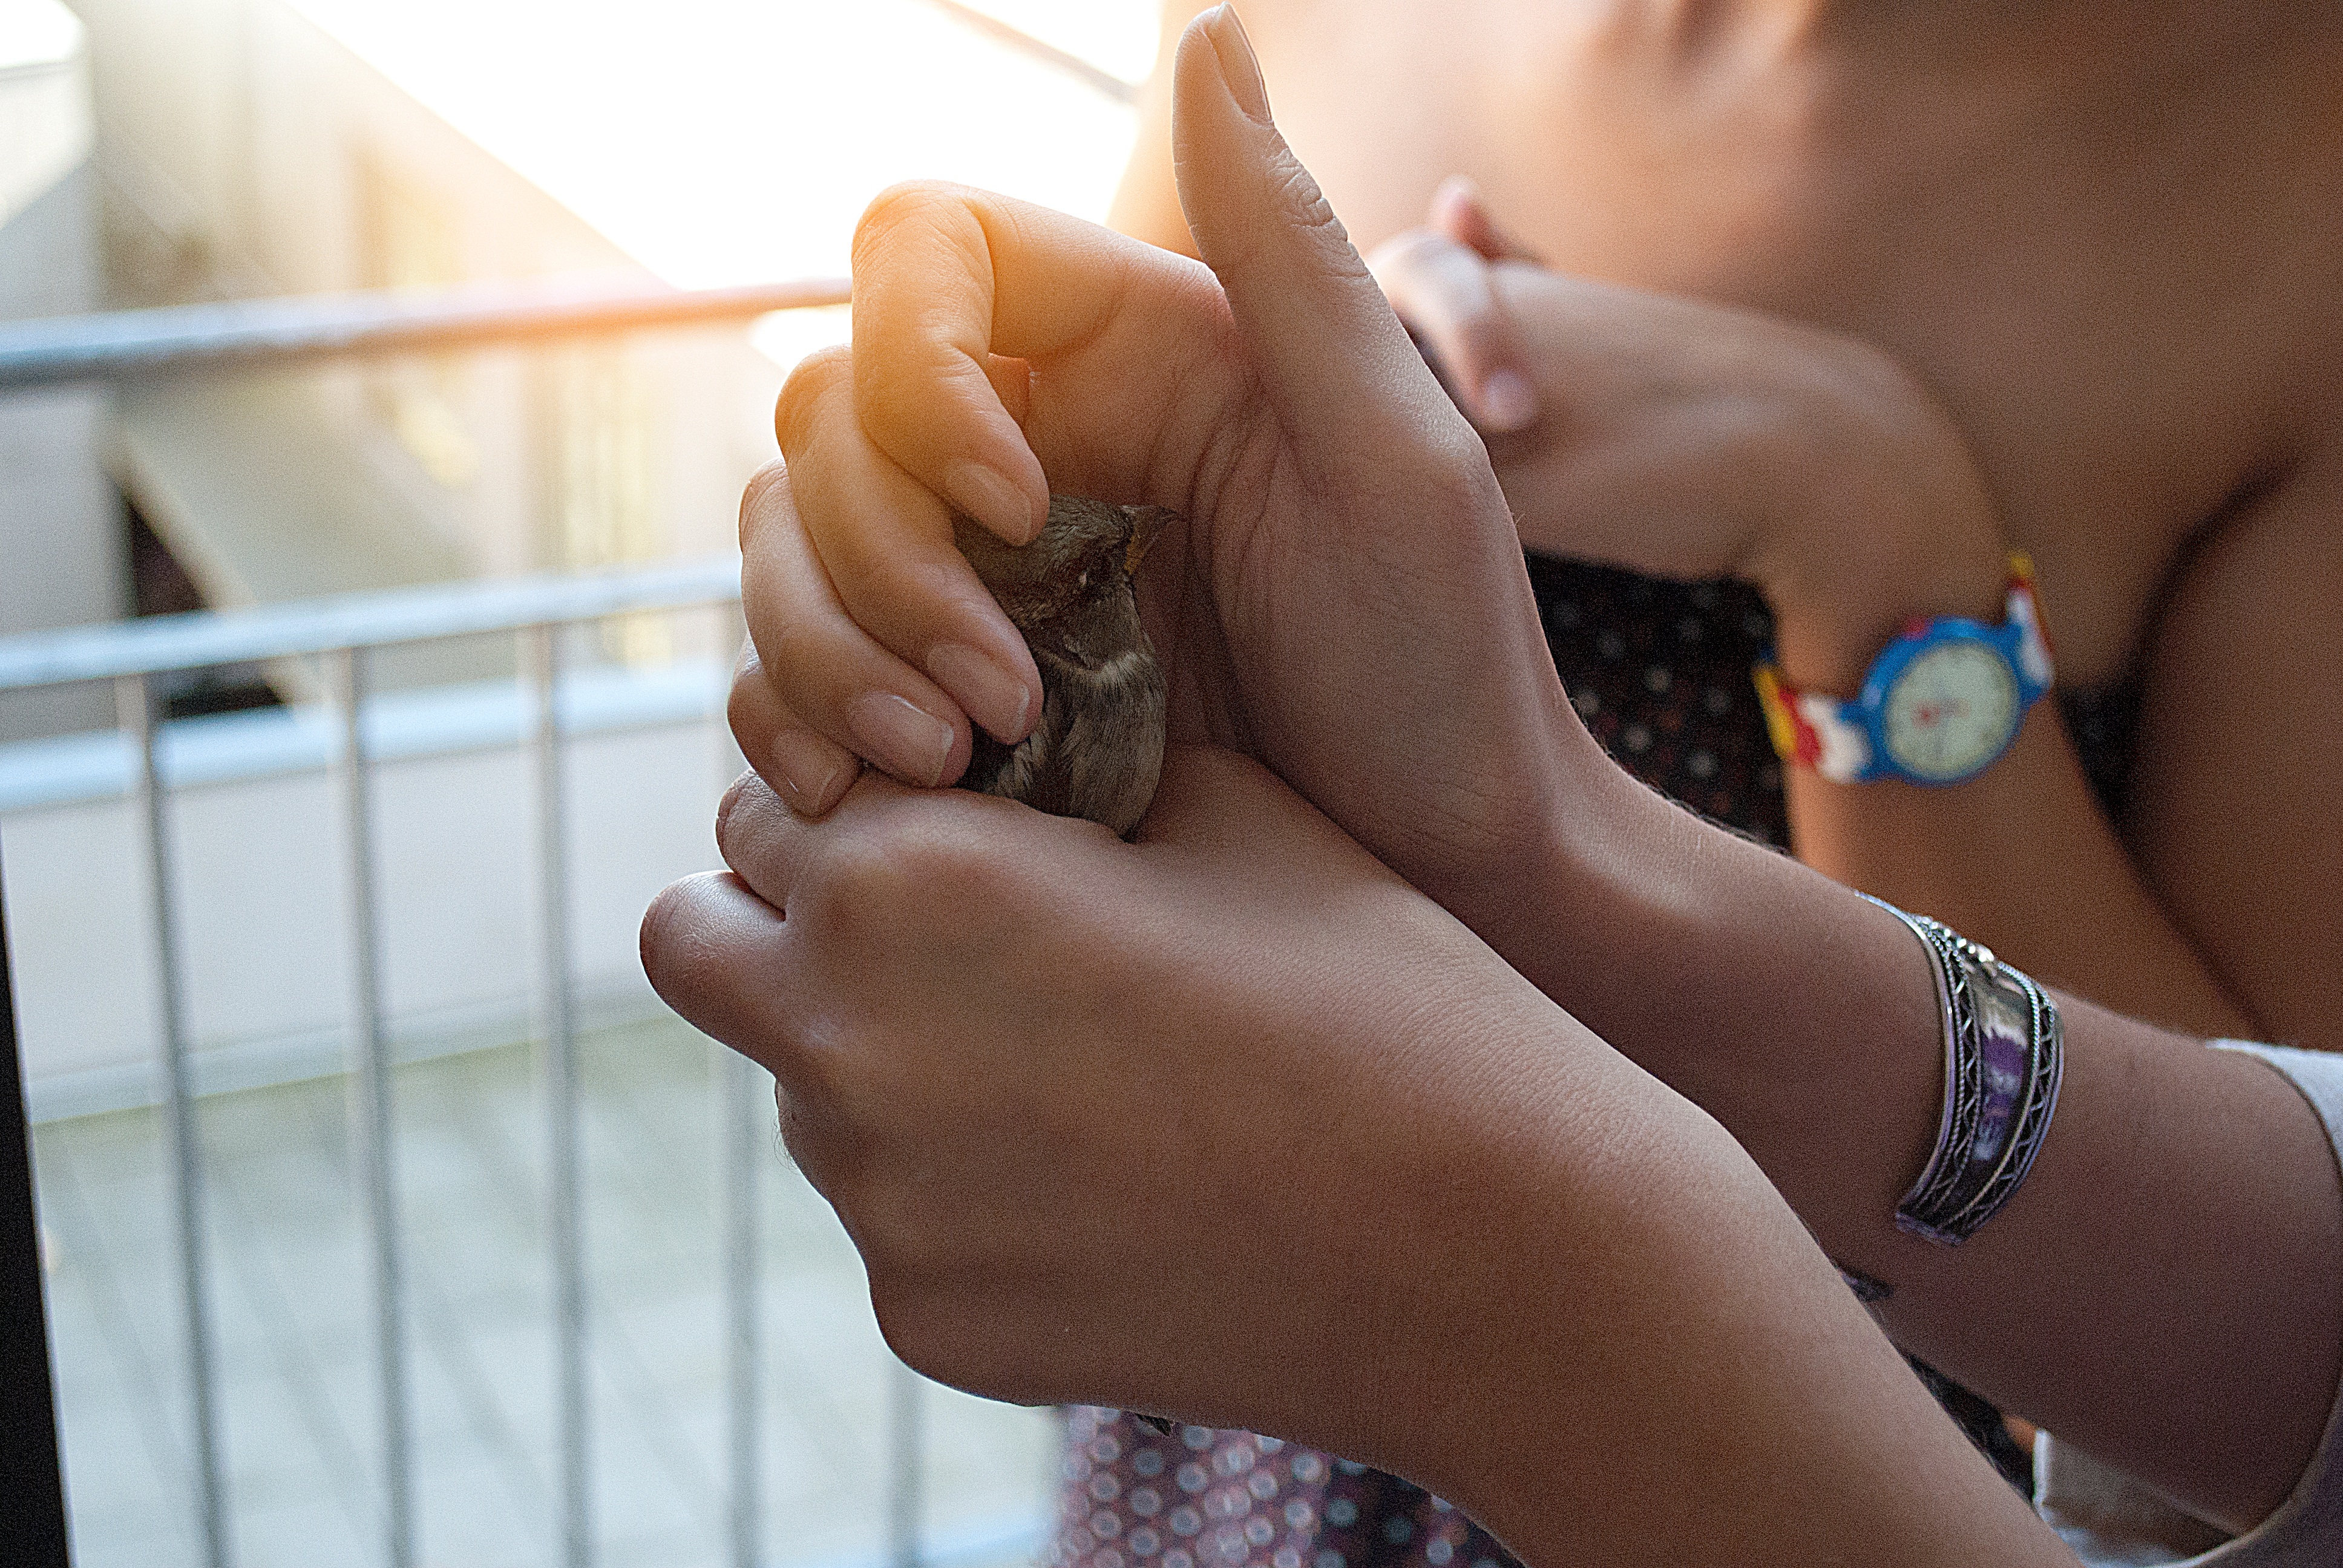
hand, person, bird, girl, leg, finger, care, mouth, close up, human body, thigh, skin, beauty, interaction, sense